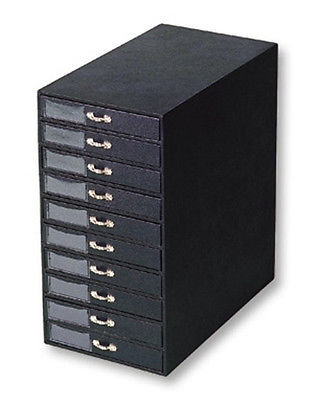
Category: cabinet